Swanage

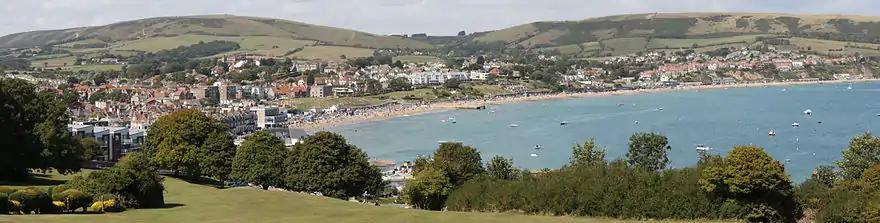
Panorama of Swanage, looking north-west from Peveril Point

Local governance and service provision is provided by Swanage Town Council (based at Swanage Town Hall) and the newly formed unitary authority Dorset Council. Swanage is represented within Dorset council by two councillors from the Swanage Ward, William Trite and Gary Suttle of the Conservative Party. This changed with a local government reorganisation in 2019 from a two-tier structure (Purbeck District Council and Dorset County Council), to a single-tier unitary authority (Dorset Council) covering rural Dorset. In terms of UK parliamentary representation, Swanage falls within the constituency of South Dorset and is represented since 2024 by Lloyd Hatton of Labour.